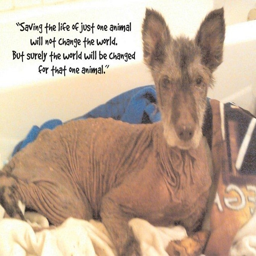
charity - a horribly neglected dog discovered in early november , has woven her way into the hearts of her community .